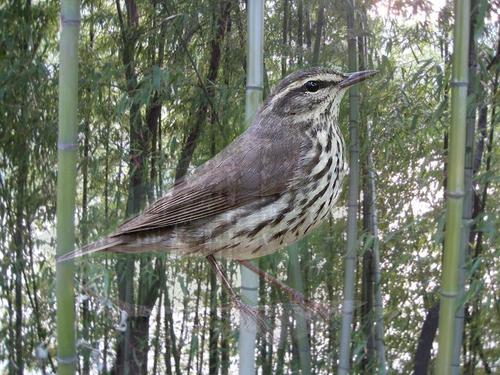
Bird species: Northern_Waterthrush
Bird type: landbird
Background: land